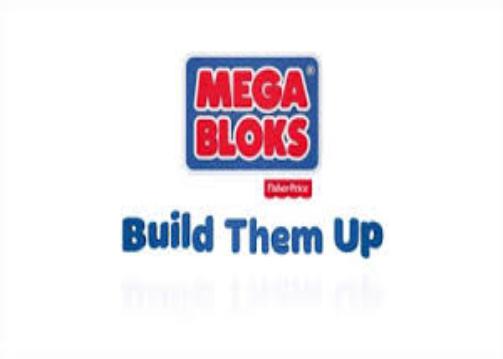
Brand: mega bloks
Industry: Leisure